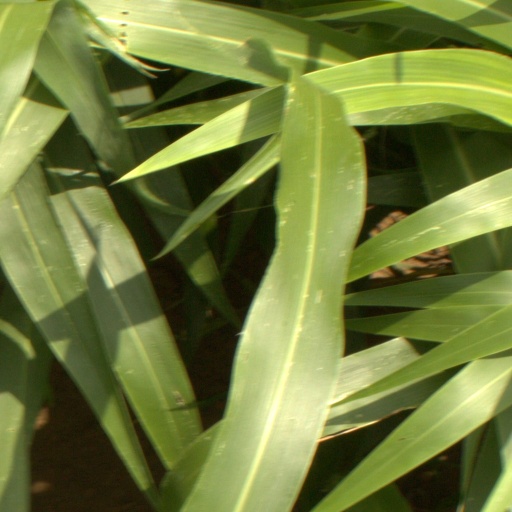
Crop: sorghum